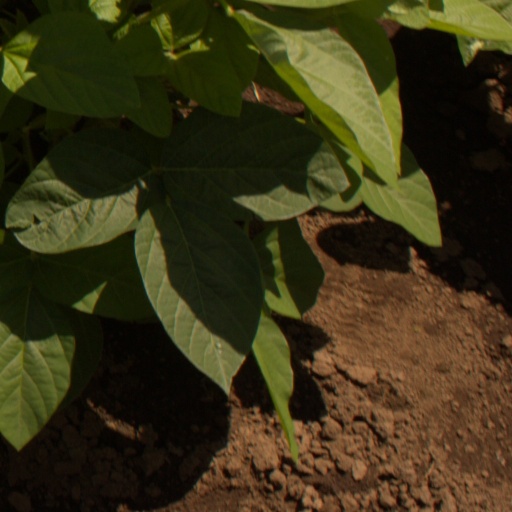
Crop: soybean